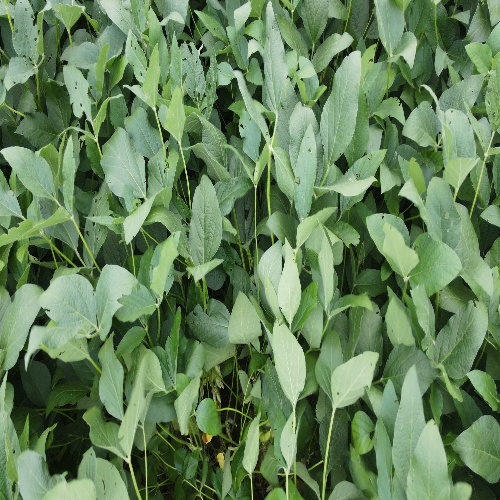
Label: Caterpillar